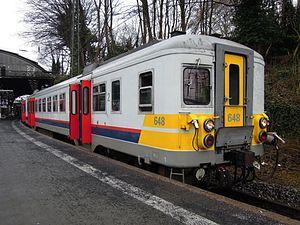
La gare centrale d'Aix-la-Chapelle, est une gare ferroviaire allemande, située au centre-ville d'Aix-la-Chapelle dans le land de Rhénanie-du-Nord-Westphalie.